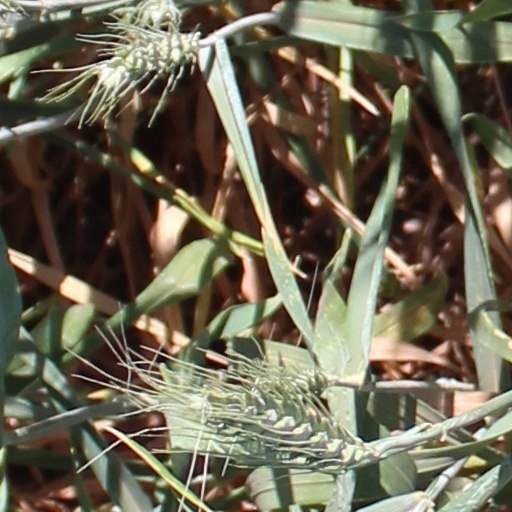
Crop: wheat